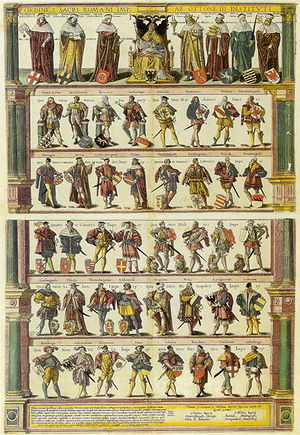
Rigsstand
Symbolsk framstilling af rigsstænderne. Kobberstik 1606.
Rigsstænder var repræsentanterne i det tysk-romerske riges Rigsdag før 1806. Rigsstænderne var direkte underlagt riget, og ikke som andre indbyggere underlagt en landsfyrste.